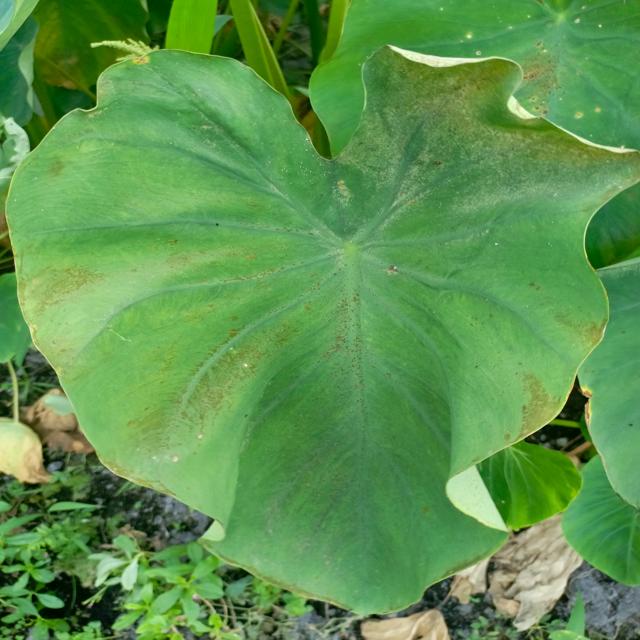
Label: Early_Blight